Village cricket

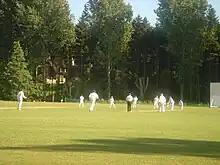
A typical summer scene of village cricket

Village cricket is a term, sometimes pejorative, given to the playing of cricket in rural villages in Britain. Many villages have their own teams that play at varying levels in local or regional club cricket leagues.